Mahmud Pasha Angelović

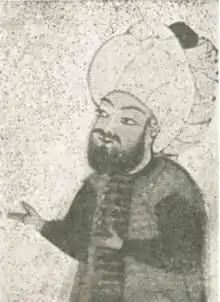

Mahmud Pasha Angelović (1420–1474) was a major military leader and the Grand Vizier of the Ottoman Empire from 1456 to 1466 and from 1472 to 1474. He also wrote Persian and Turkish poems under the pseudonym Adni (the "Eden-like").